American Type Founders

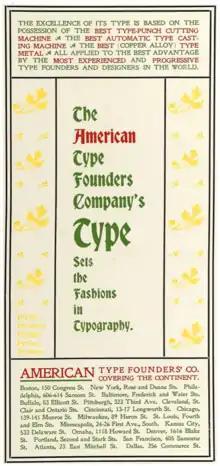
1896 advertisement in Will H. Bradley's magazine, "Bradley, His Book"

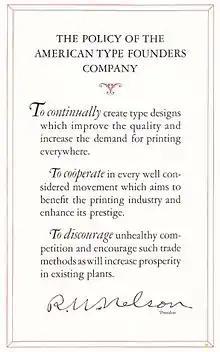
ATF's 1923 specimen book explains that its goal is to 'discourage unhealthy competition' in the printing industry.

By the late 1880s, there were some 34 foundries in the United States. In 1892, 23 foundries were brought together to form the American Type Founders Company. The Chicago Tribune (February 12, 1892) listed the 23 foundries as: